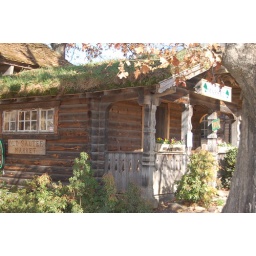
This building was brought over from Norway, notice Grass roof